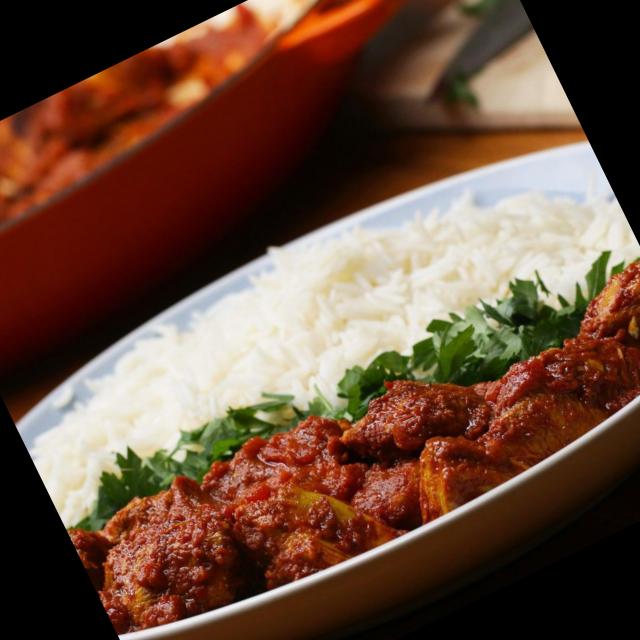
Dish: white_rice